Phách

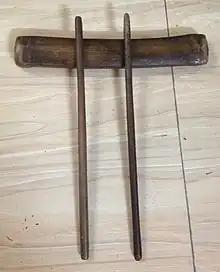
The phách of Ca trù

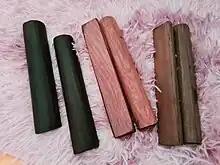
The phách (nhịp sanh) of Caodaism

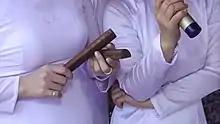
A "đồng nhi" of Caodaism is holding phách (nhịp sanh) to lead the rhythm of the "đồng nhi" orchestra

The phách) is a type of claves. A pair has two small wooden sticks which are beaten on a small bamboo platform to serve as percussion by the female vocalist during performances of ca trù "song with clappers", in Northern Vietnam.